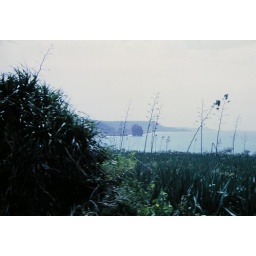
Hemp growing on the coast with a huge rock in the background